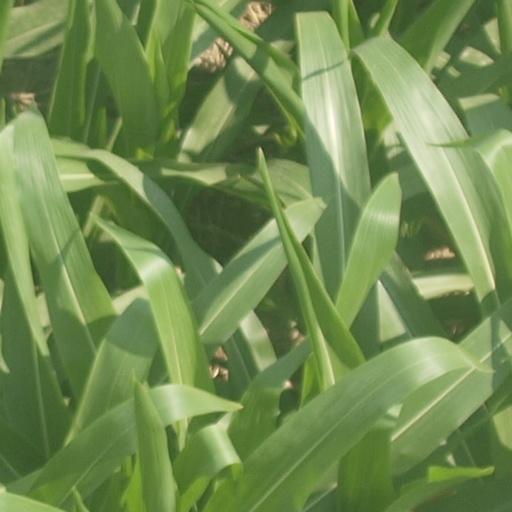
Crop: maize; corn